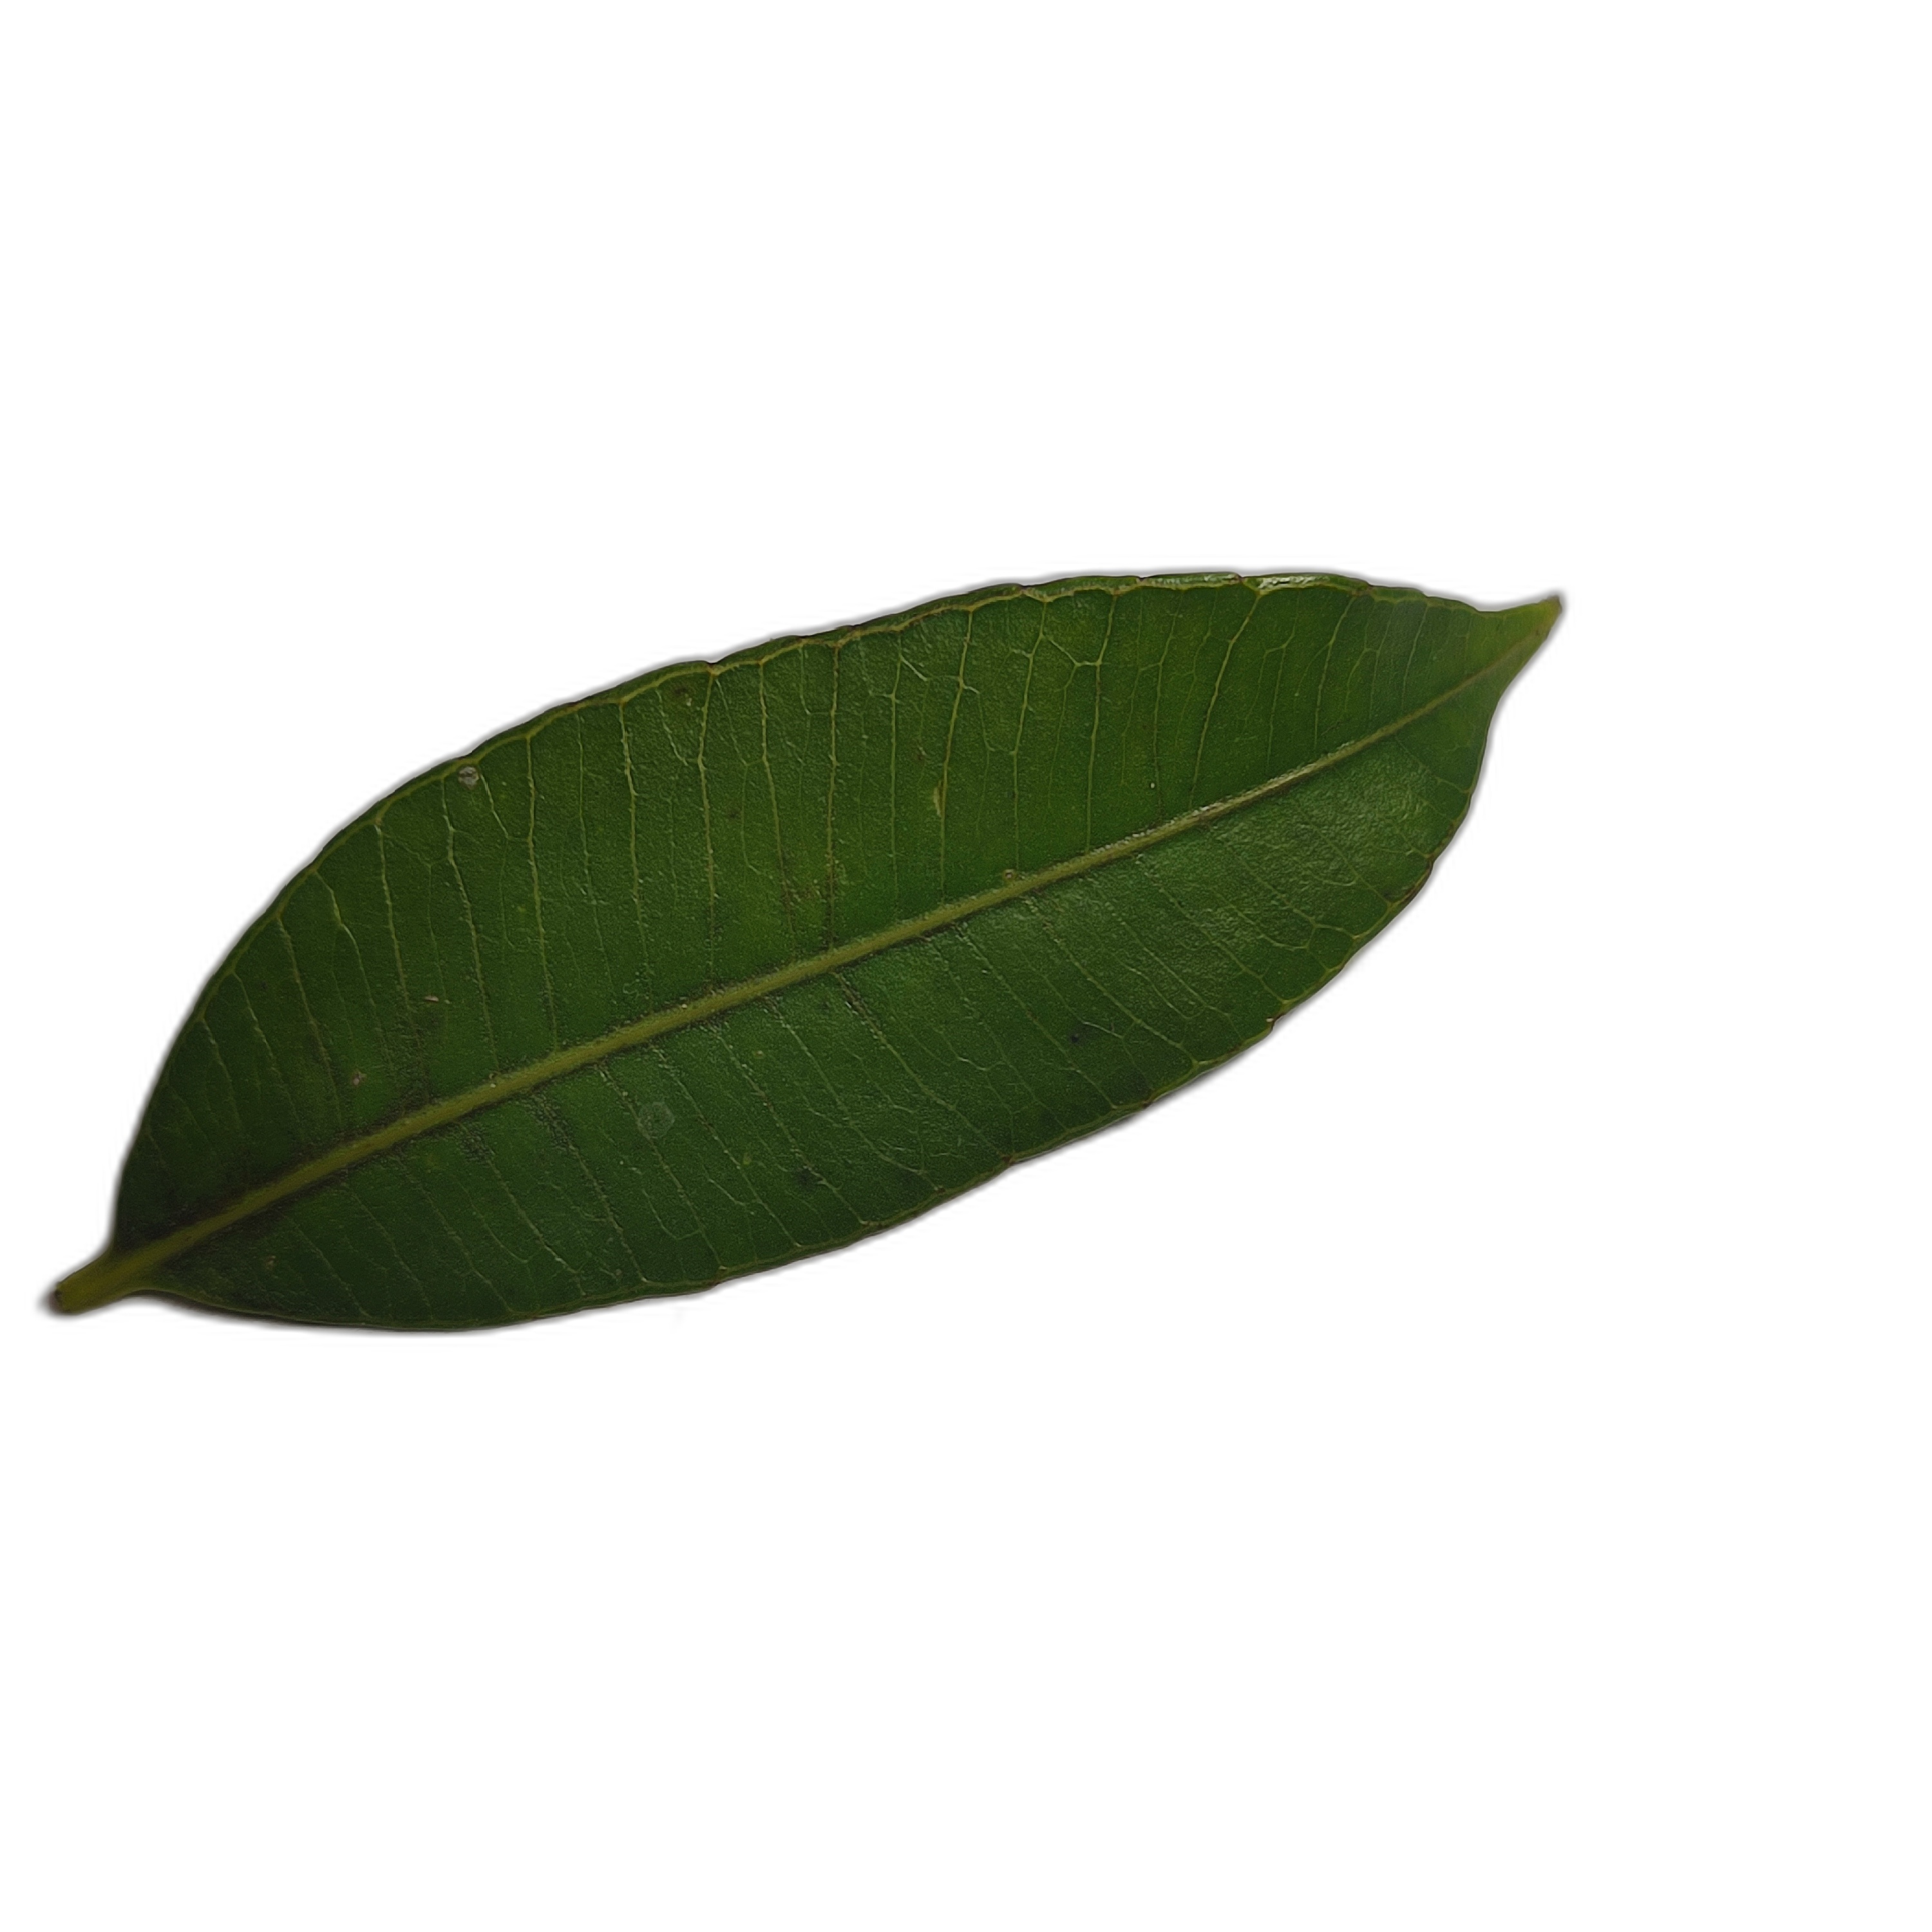
Label: healthy